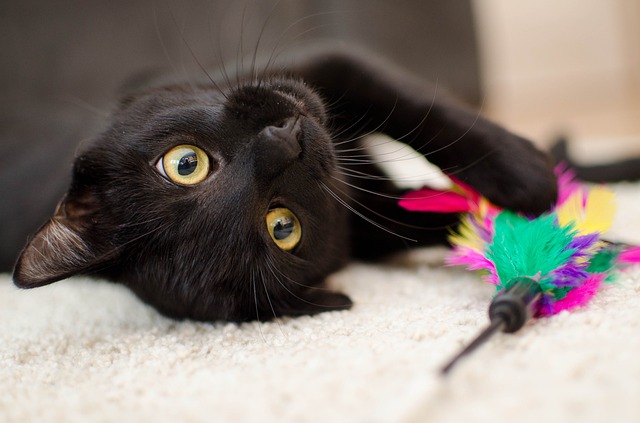
Label: cat